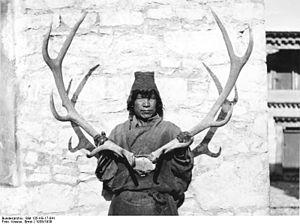
En Asie, les bois et velours du cerf élaphe font partie de la pharmacopée traditionnelle, Image des archives allemandes, Tibet, 1938. Les plus grands spédimens sont les plus appréciés
Le cerf élaphe est un grand cervidé des forêts tempérées d'Europe, d'Afrique du Nord, d'Amérique du Nord et d'Asie. Son nom est un pléonasme car « élaphe » signifie déjà « cerf » en grec.